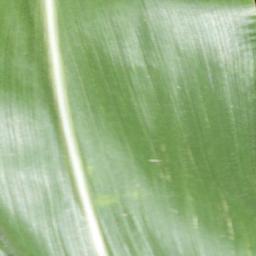
Label: Corn___healthy